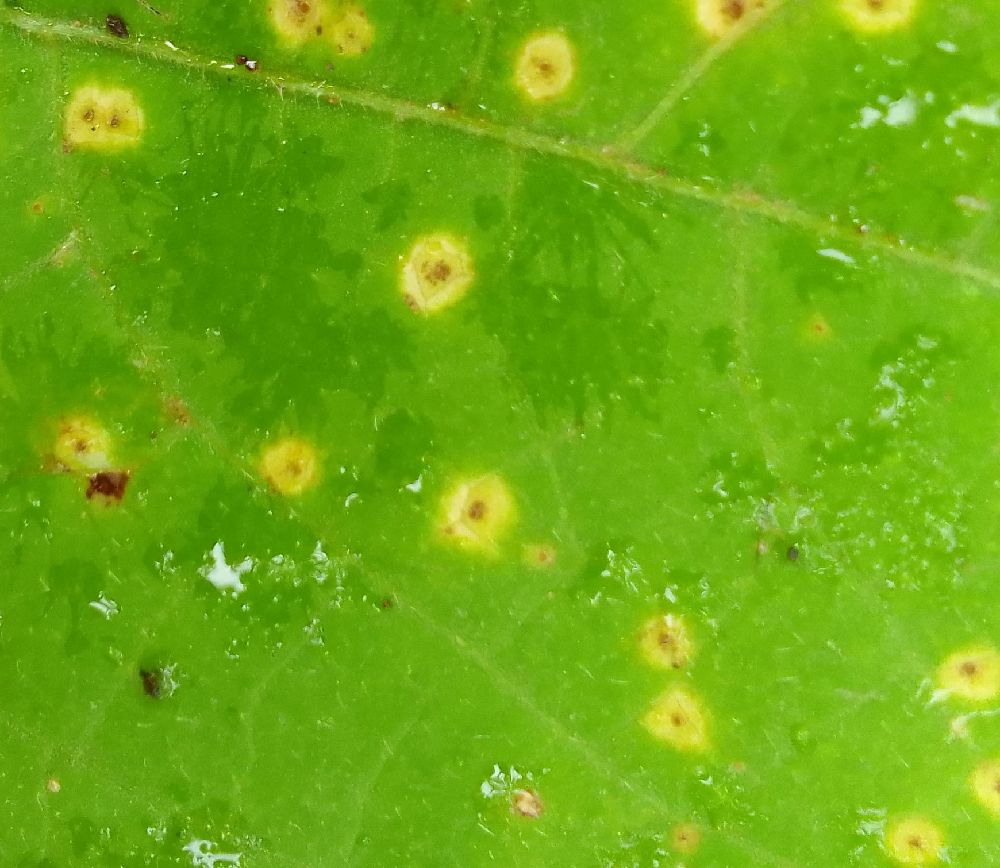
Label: rust